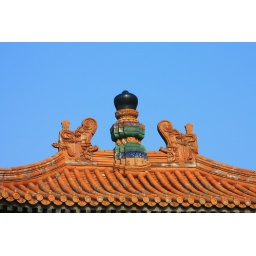
I caught the blue sky by accident which made the roof seem prettier. Summer Palace, 2008, July